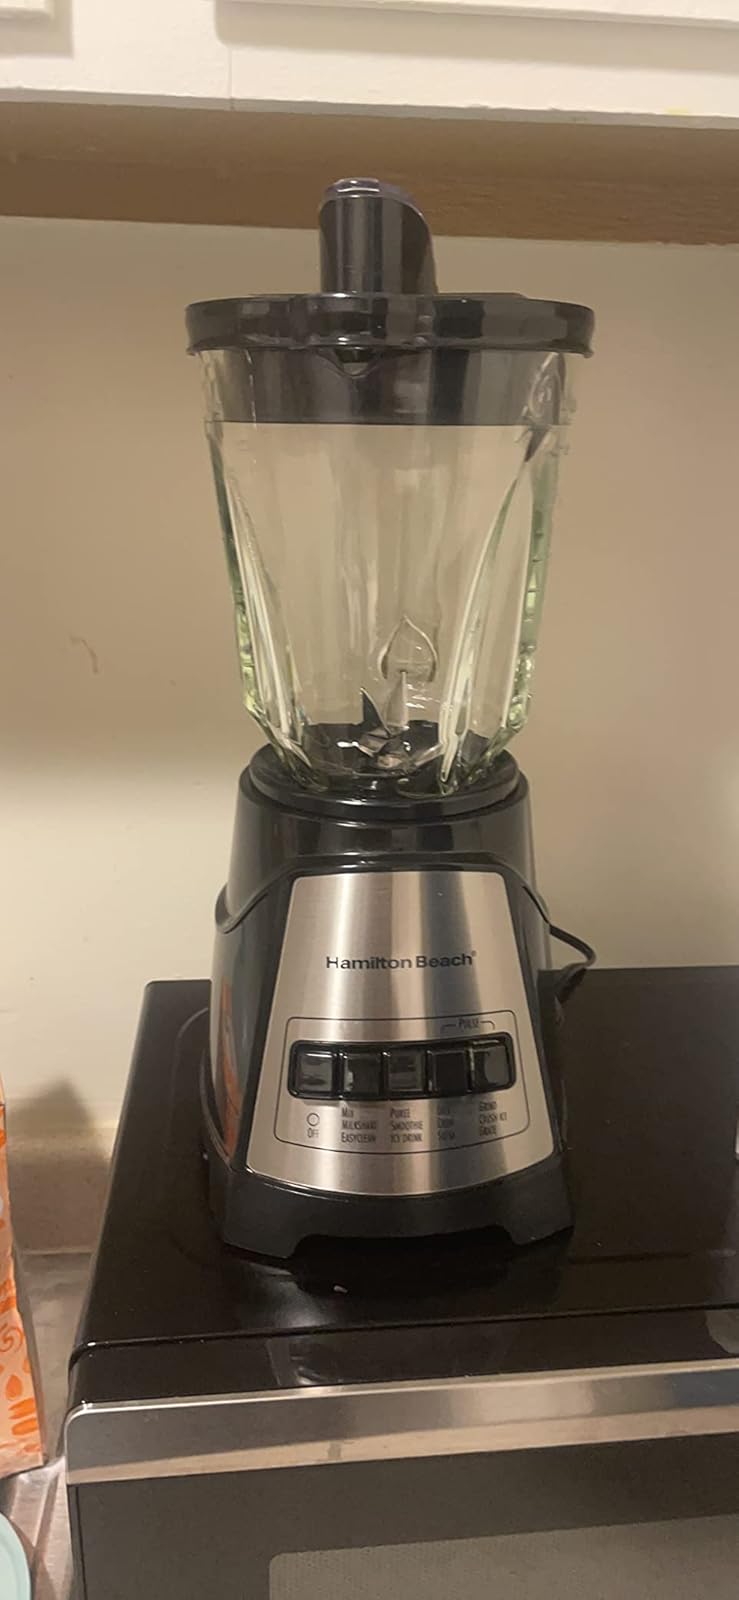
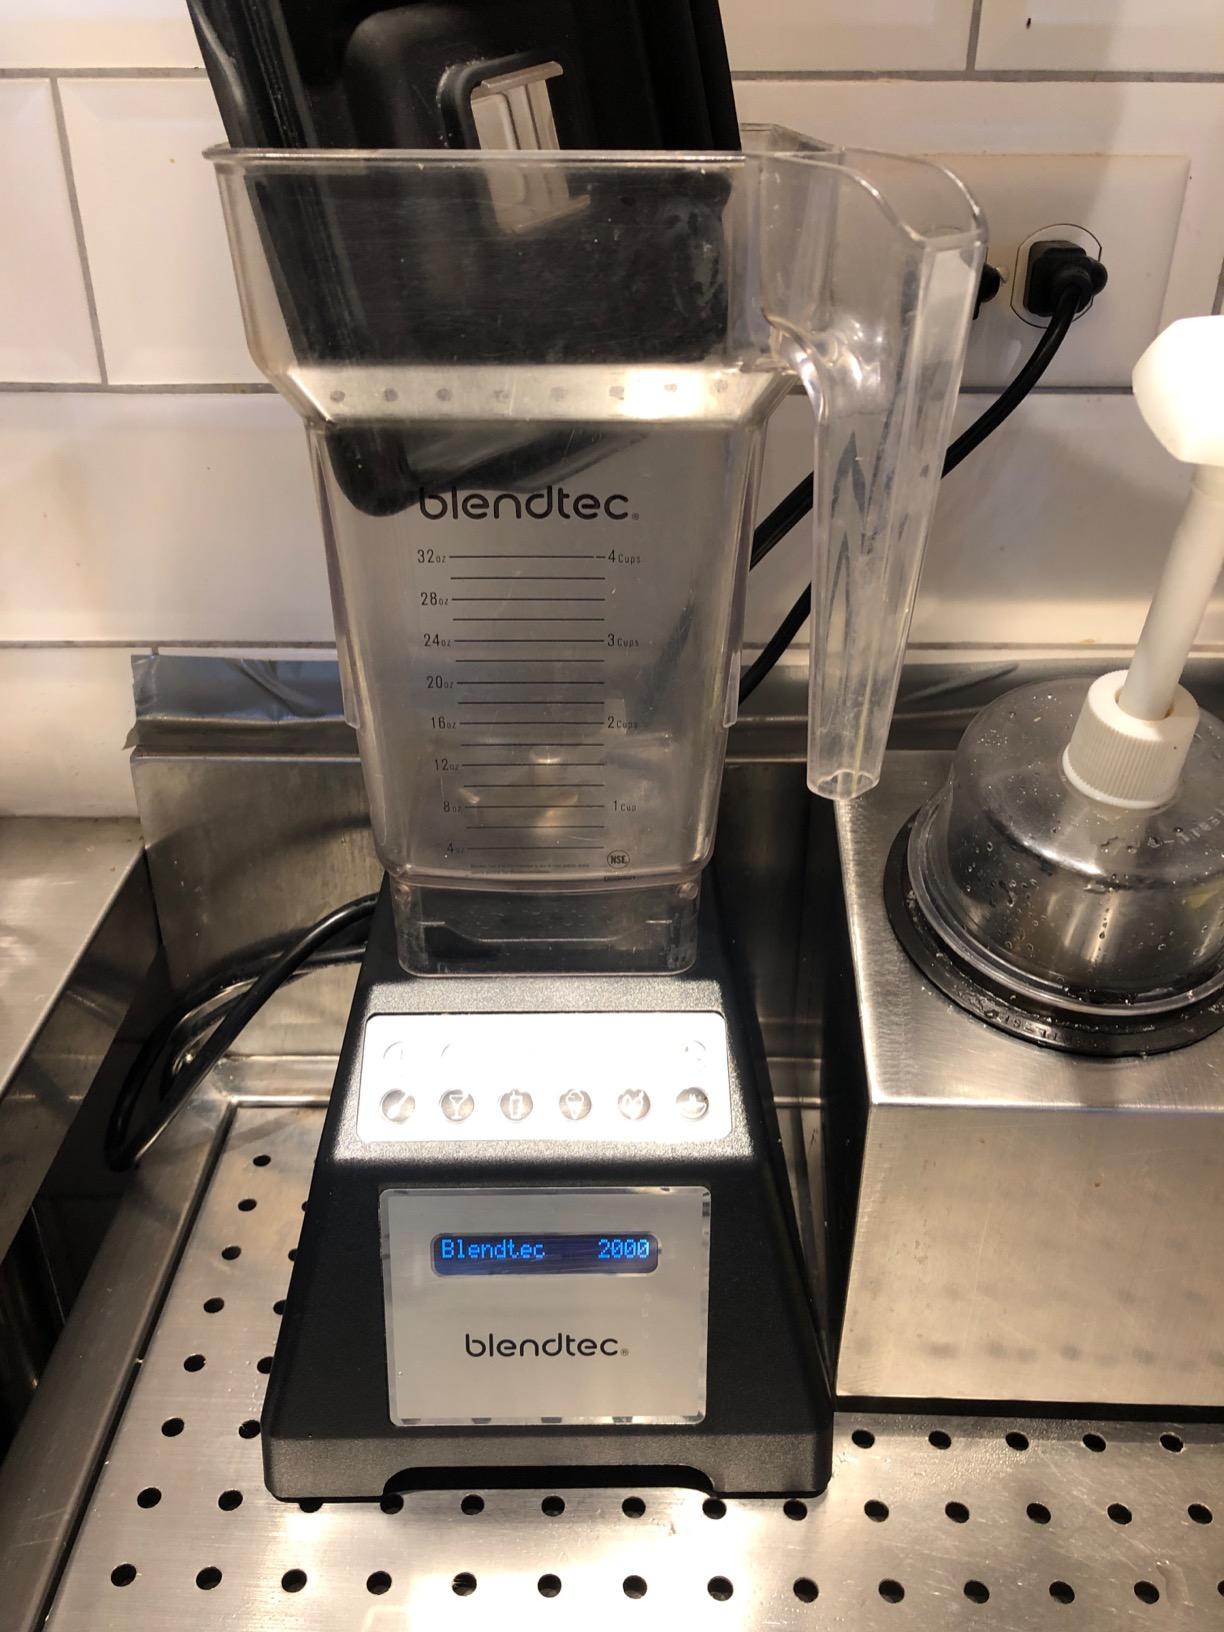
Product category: items_blender
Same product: no